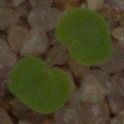
Label: smallflowered_cranesbill